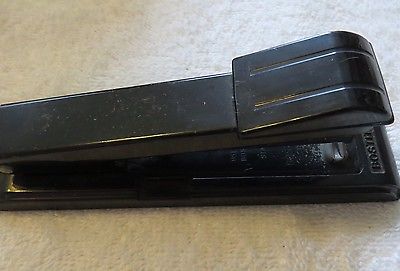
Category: stapler